Union Pacific No. 119

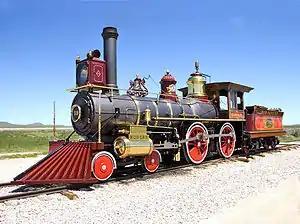
"No. 119" replica at Golden Spike N.H.P.

Union Pacific No. 119 is a 4-4-0 American type steam locomotive made famous for meeting the Central Pacific Railroad's "Jupiter" at Promontory Summit, Utah, during the Golden Spike ceremony commemorating the completion of the first transcontinental railroad in 1869. The locomotive was built for the Union Pacific Railroad by Rogers Locomotive and Machine Works of Paterson, New Jersey in 1868, along with numbers 116, 117, 118 and 120. The original was scrapped in 1903, but a replica now operates at the Golden Spike National Historical Park.